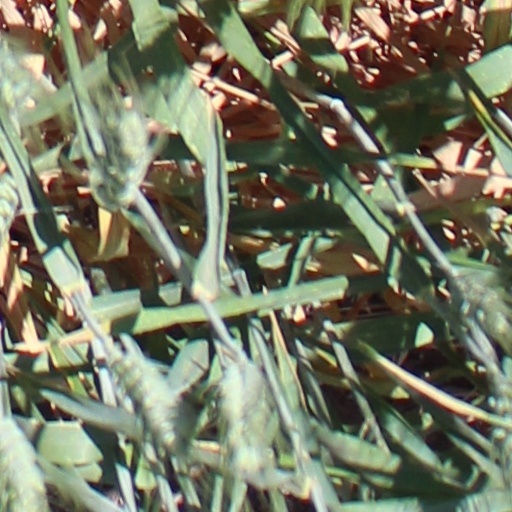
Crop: wheat